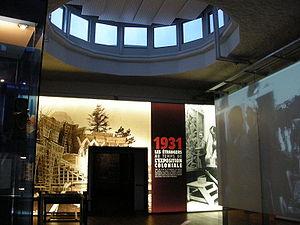
Exposition temporaire à la Cité nationale de l'histoire de l'immigration à Paris
La création de musées des migrations constitue l’une des tendances fortes de ces 20 dernières années. Après l’exemple des pays dont le peuplement s'est fait par l'immigration comme les États-Unis avec Ellis Island, de l’Australie et du Canada, c’est au tour des pays européens – Allemagne, Espagne, France, Italie, Pays-Bas, Portugal, Royaume-Uni et Suisse notamment – de créer ces lieux de rencontre, de passage entre terre d’origine et terre d’accueil, de transmission entre générations, pour contribuer à la création d’une identité multiple, individuelle et collective.